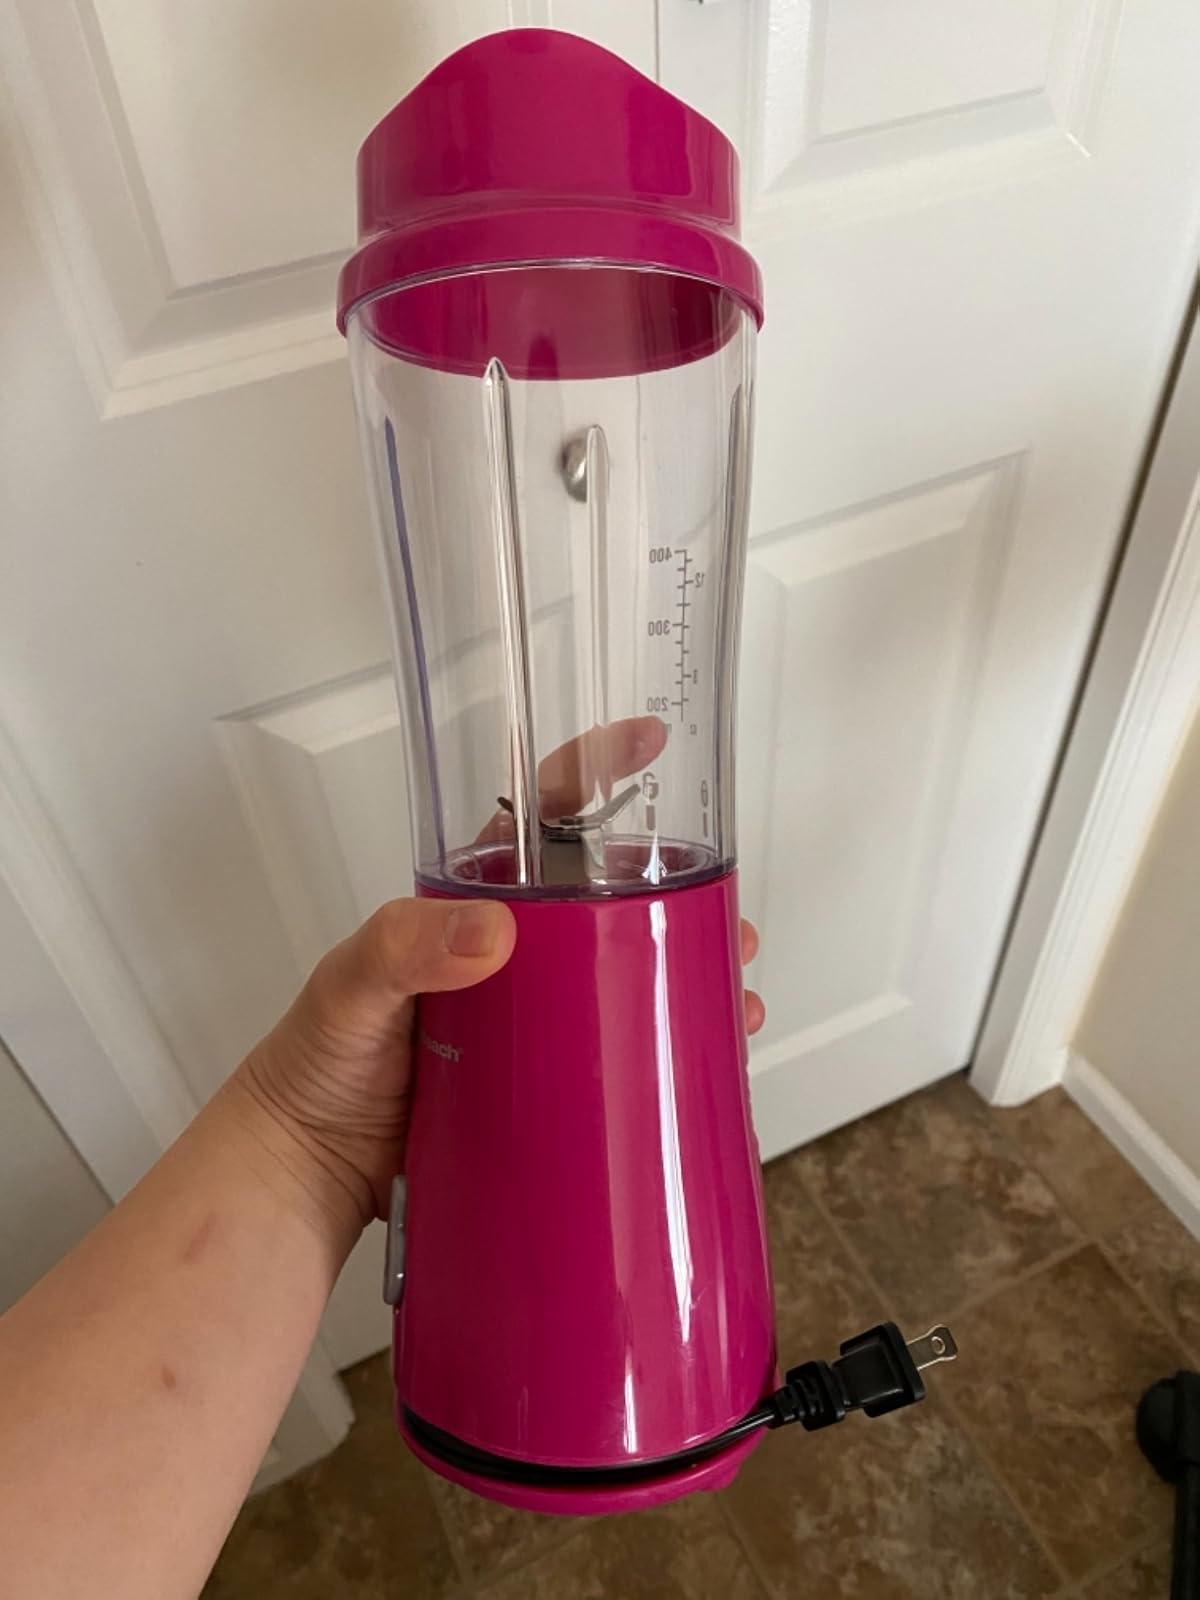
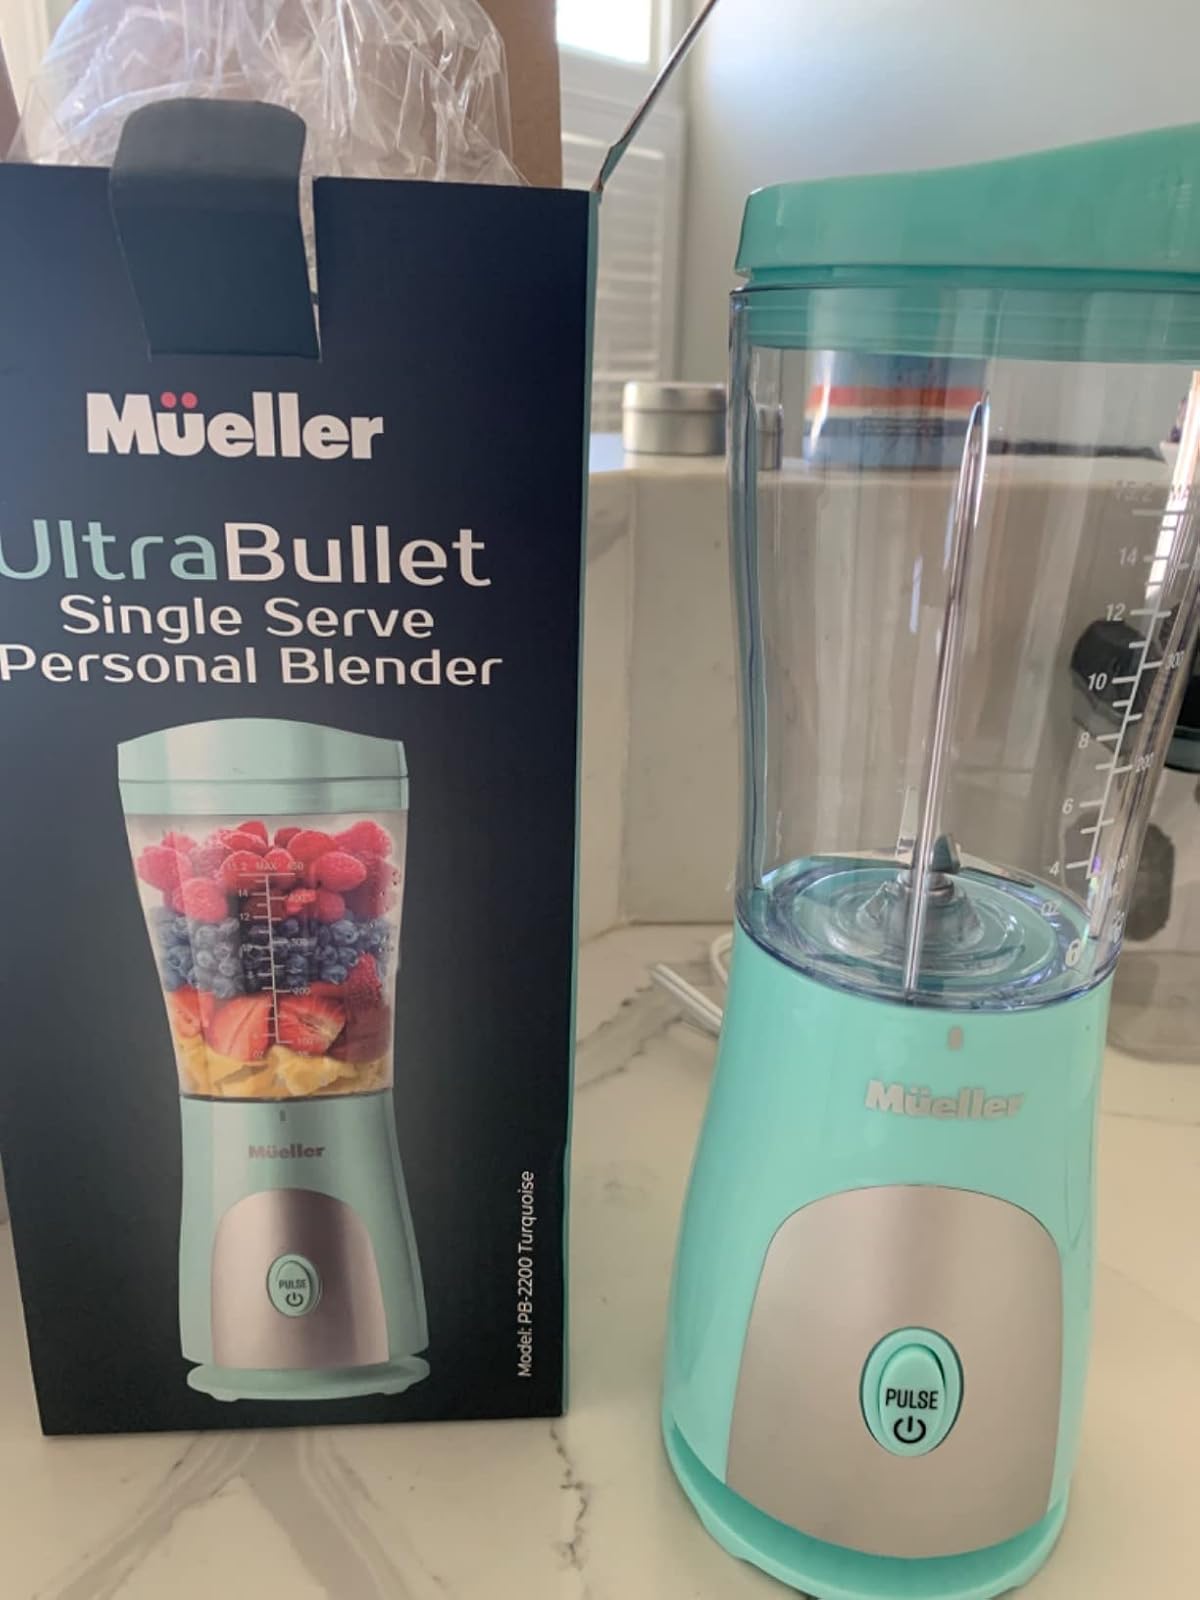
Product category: items_blender
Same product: no